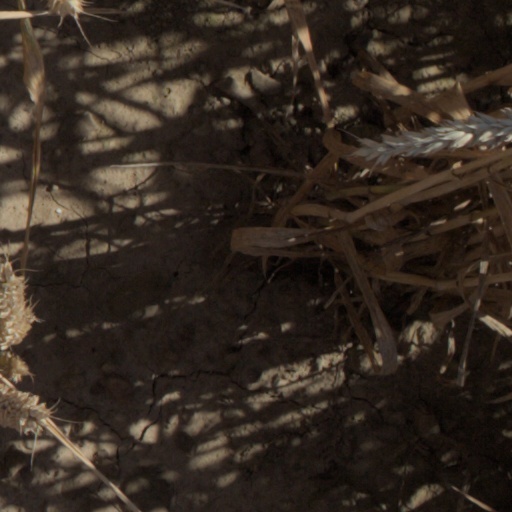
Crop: wheat